Claymont, Delaware

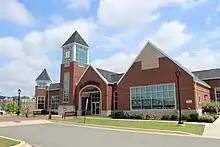
Claymont Library in Claymont, Delaware

Since the mid-1990s, several major revitalization efforts have been completed, including renovations of such historical sites as the Claymont Stone School, the Darley House and the Robinson House. The Claymont Renaissance Development Corporation, a nonprofit organization working to stimulate economic growth and residential improvement in Claymont, received a Sustainable Communities Award from the National Association of Counties.